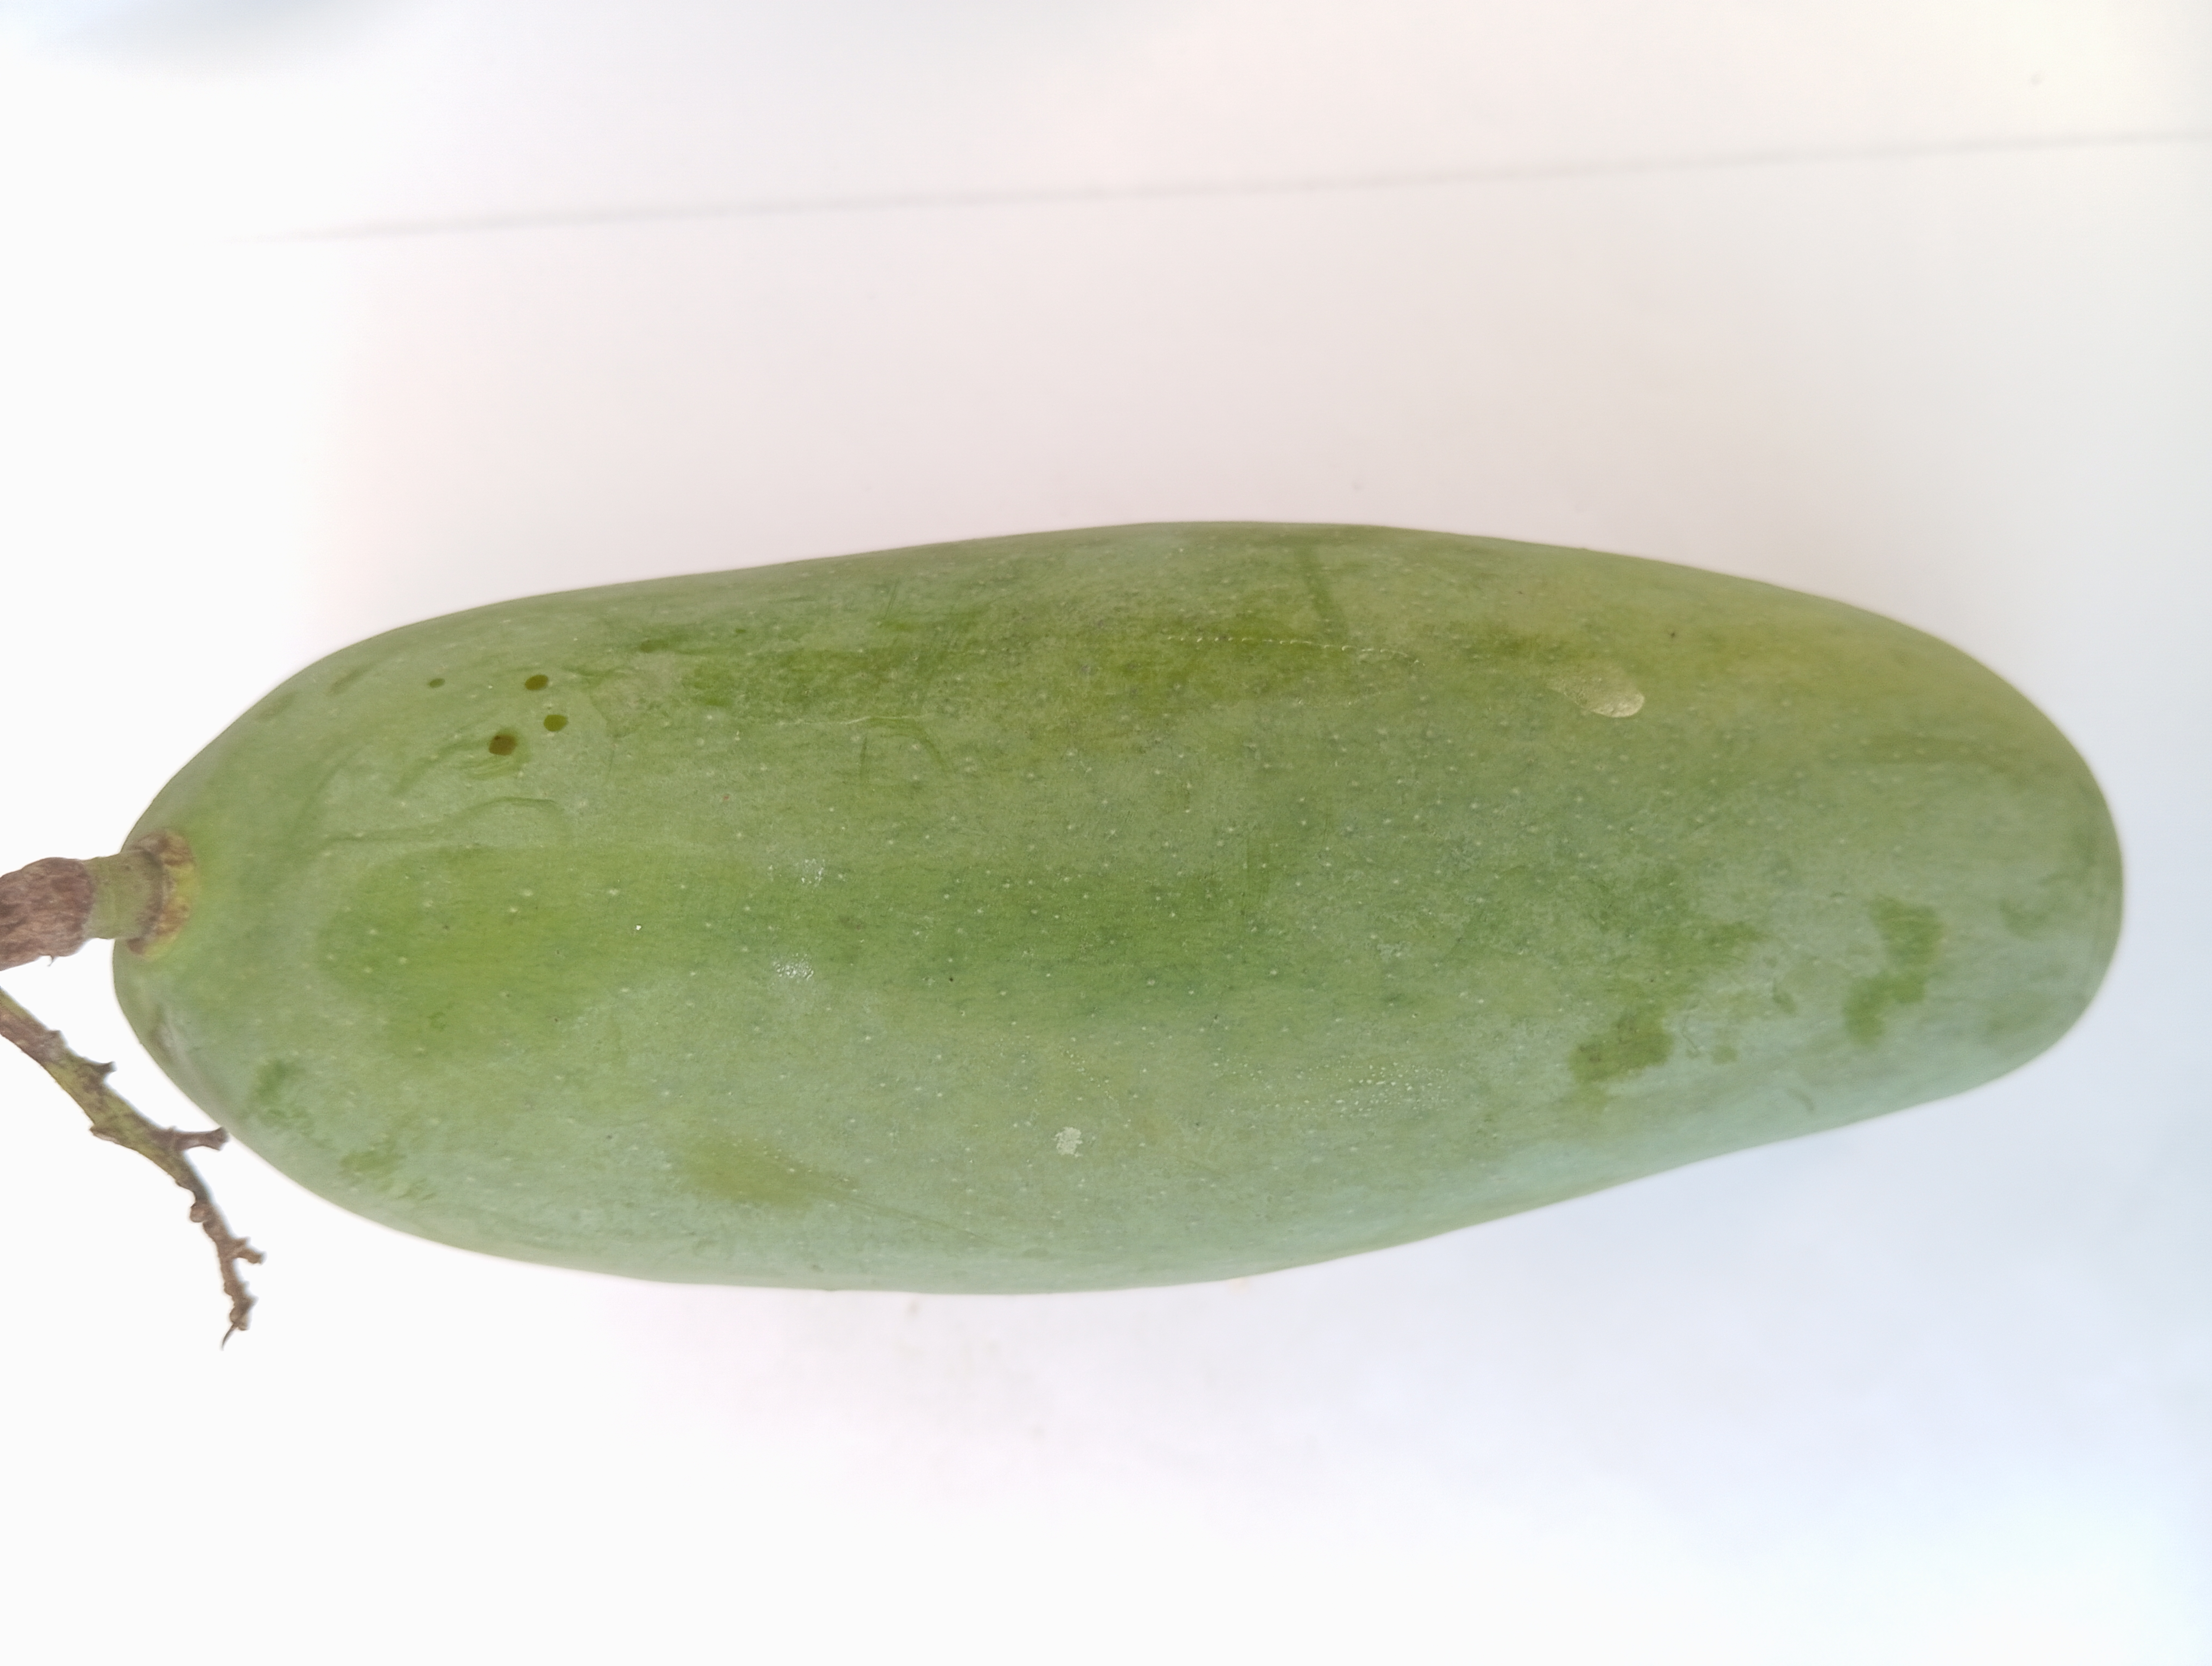
Mango variety: Banana